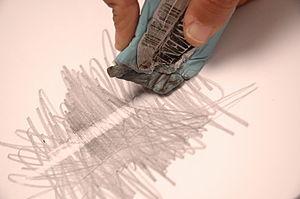
La gomme mie de pain ou gomme à fusain est une pâte légèrement adhésive composée notamment de caoutchouc utilisée comme gomme pour effacer ou éclaircir le fusain, les craies et crayons y compris sanguines et pierre noire ou encore, les pastels secs …